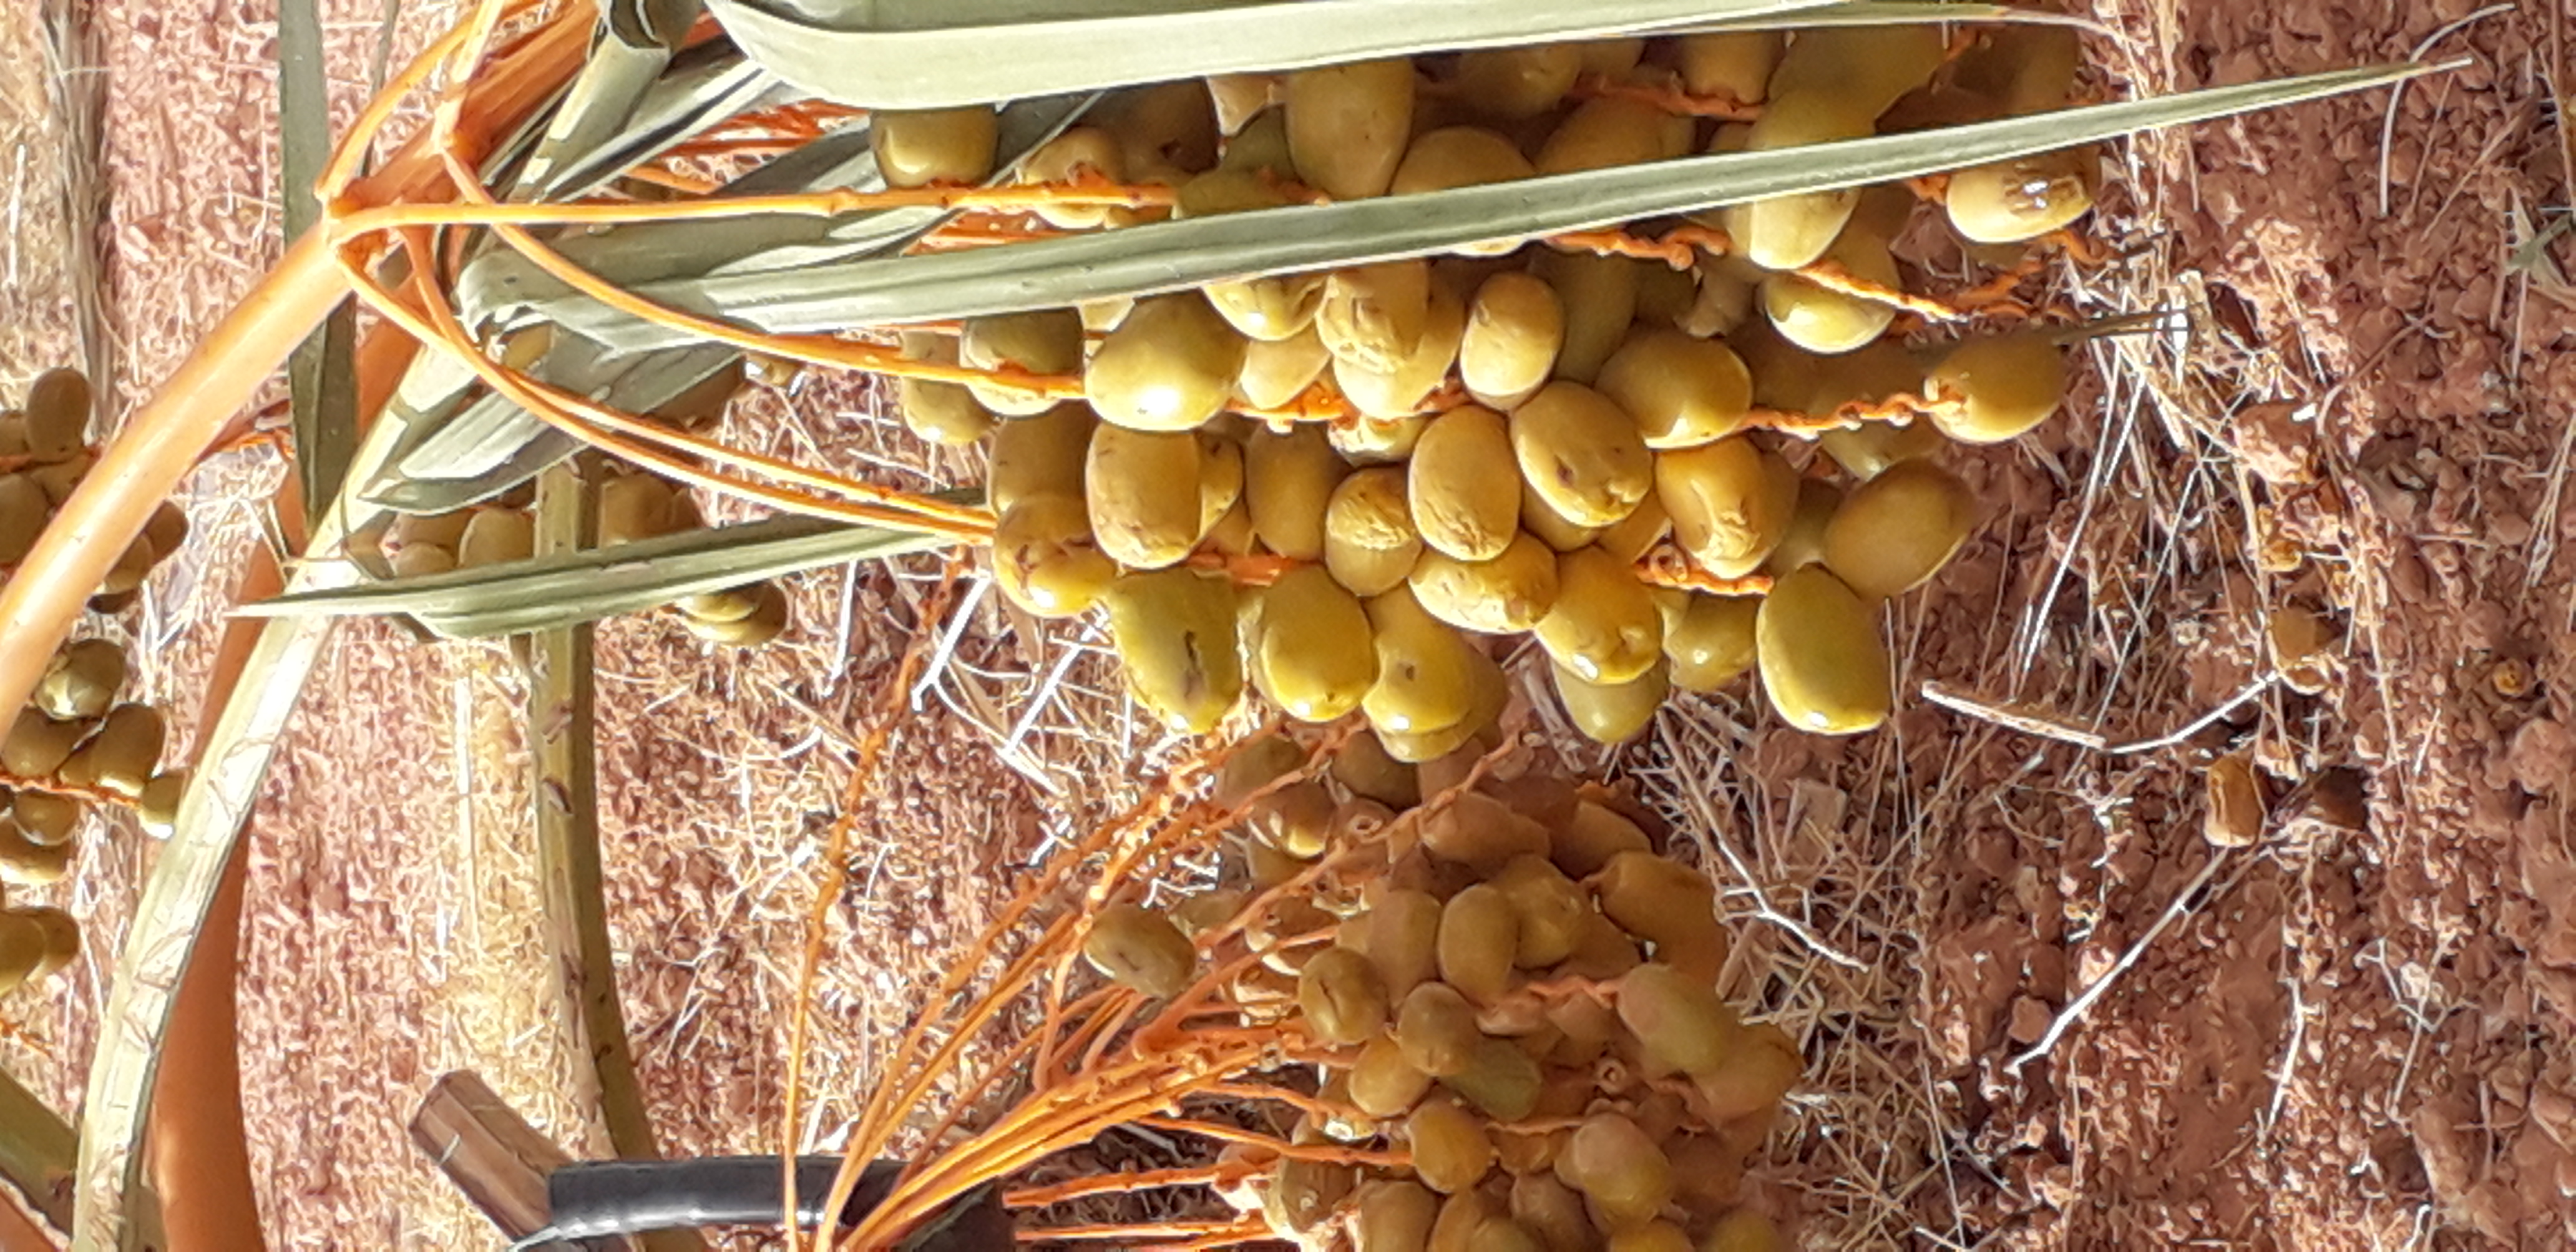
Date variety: Boufagous